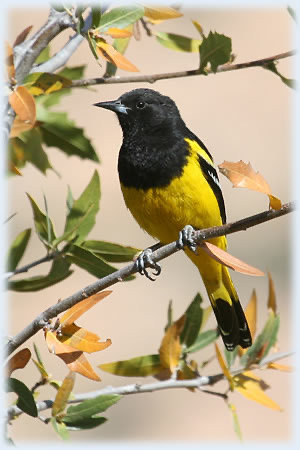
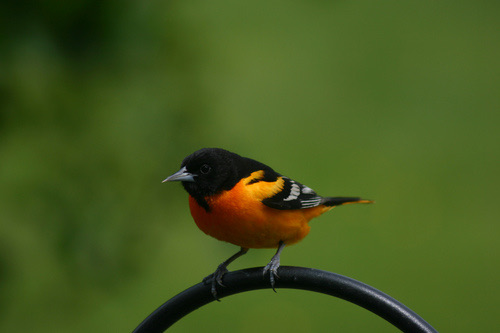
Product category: misc
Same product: yes